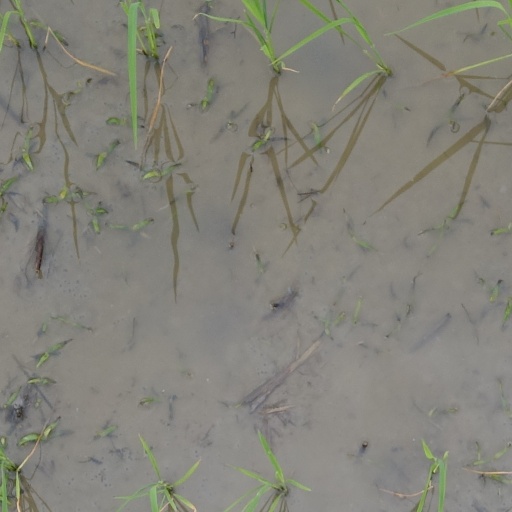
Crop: rice